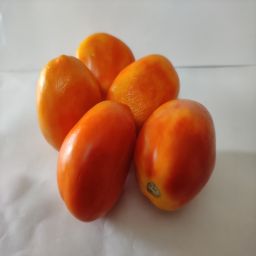
Crop: Tomato
Quality: Ripe